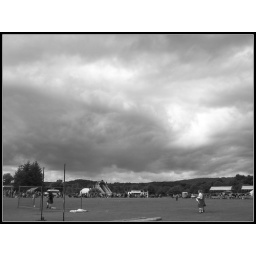
A dark cloudy sky above the field where the Taynuilt Highland Games were taking place